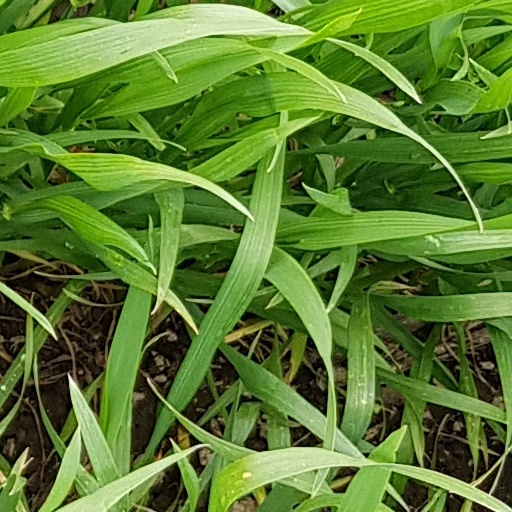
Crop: wheat